Forrest Group

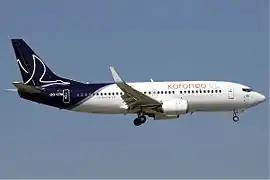
Korongo Airlines Boeing 737-300

The Forrest Group today includes "Malta Forrest", "George Forrest International S.A.", etc. The companies consist of diverse industrial activities, including wind power energy, hydroelectric energy, mining & metallurgy, cement manufacturing, public works, civil engineering, biological food, aviation, and munitions manufacturing.